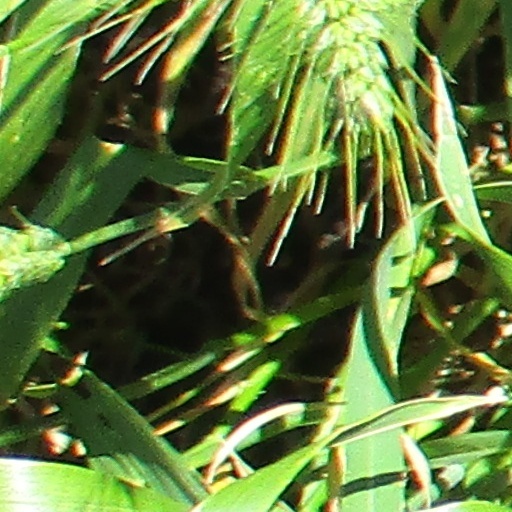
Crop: wheat